Heresies: A Feminist Publication on Art and Politics

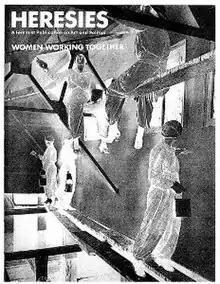

HERESIES: A Feminist Publication on Art and Politics (1977–1993) was a feminist journal that was produced by the New York-based Heresies Collective.